Warhammer Fantasy (setting)

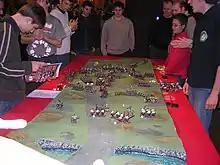
A crowd gathered around a Warhammer set-up

Warhammer Fantasy (later renamed Warhammer: The Old World) is a fictional fantasy universe created by Games Workshop and used in many of its games, including the table top wargame "Warhammer", the "Warhammer Fantasy Roleplay" (WFRP) pen-and-paper role-playing game, and a number of video games: the MMORPG "", the strategy games "", "" and "" and the two first-person shooter games in the Warhammer Vermintide series, "" and "", among many others.